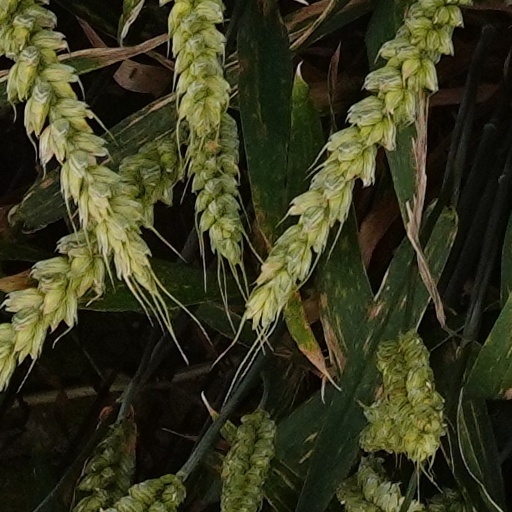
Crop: wheat